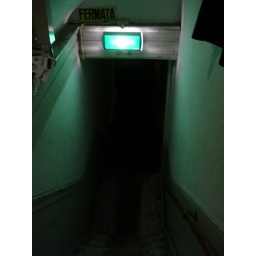
mine! as of yesterday. i came home to find the corridor bathed in green light.